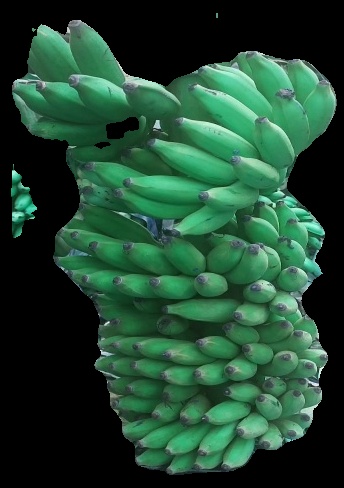
Variety: elakki-bale
Grade: grade1